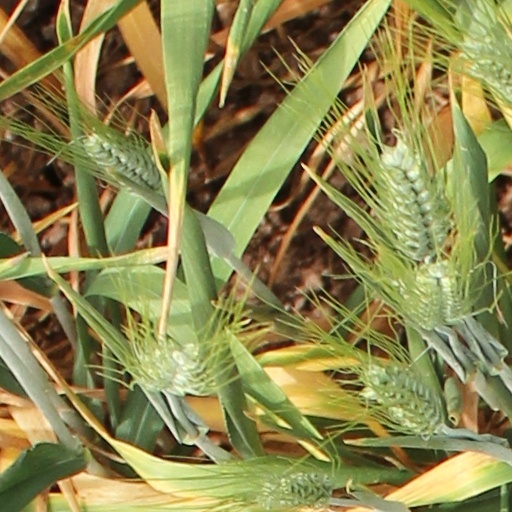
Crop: wheat